Tullisaari

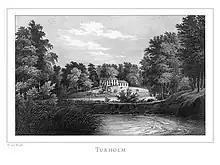
Illustration in Finland framstäldt i teckningar edited by Zacharias Topelius and published 1845-1852.

Tullisaari (Finnish), Turholm (Swedish) is a southeastern neighborhood of Helsinki, Finland.